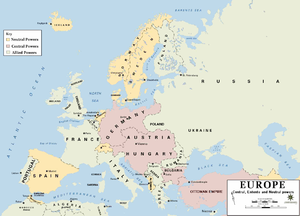
Tyske Kejserrige / Første verdenskrig / Julikrisen
Tripelententen og Centralmagterne 1916
Det Tyske Kejserrige blev proklameret i Versailles den 18. januar 1871 efter det nordtyske forbunds sejr i den fransk-preussiske krig. Det markerede den endelige samling af Tyskland. Preussen, der udgjorde størstedelen af imperiet, fik en ledende stilling, og dets kansler Otto von Bismarck blev Tysklands rigskansler. De forskellige delstater som Sachsen og Bayern bevarede deres fyrster og lokalregeringer, men måtte underordne sig kejserriget i overordnede spørgsmål.